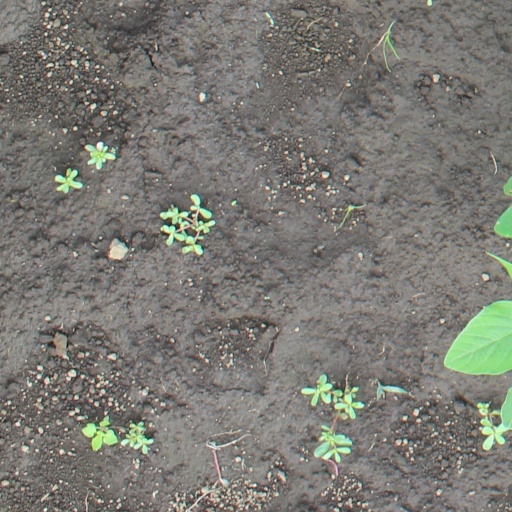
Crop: soybean